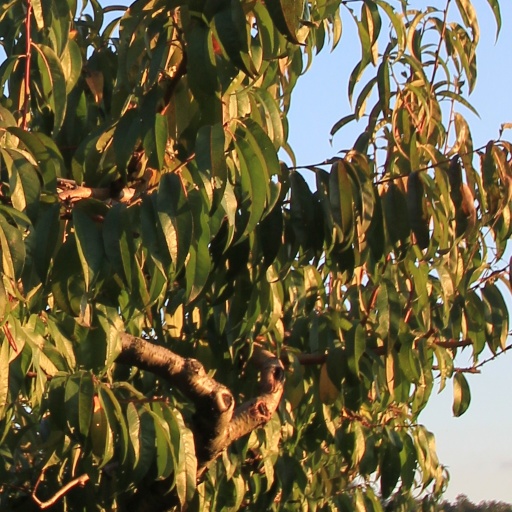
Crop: grape